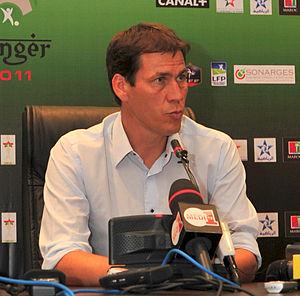
Le Lille Olympique Sporting Club, est un club de football français fondé à Lille en septembre 1944 sous le nom de Stade lillois. Le 9 novembre de la même année le club devient officiellement le Lille Olympique Sporting Club. Il est issu de la fusion de deux clubs basés dans différents quartiers de la ville, l'Olympique lillois et le Sporting Club fivois, respectivement créés en 1902 et 1901. C'est en hommage à ces deux clubs que le terme Lille Olympique Sporting Club, abrégé sous le sigle LOSC, a été choisi.
Le Mans Football Club est un club de football français basé et fondé au Mans le 12 juin 1985 sous le nom de Le Mans Union Club. Le club est issu de la fusion de l'Union sportive du Mans, dont il reprend le matricule, et du Stade olympique du Maine.
Rudi Garcia, né le 20 février 1964 à Nemours, est un footballeur français devenu entraîneur.
La saison 2010-2011 du LOSC Lille Métropole est la cinquante-et-unième saison du club nordiste en première division du championnat de France, la onzième consécutive au sein de l'élite du football français. Cette saison est particulièrement importante dans l'histoire du LOSC, puisque ce dernier réalise le doublé championnat et coupe de France, titres qui lui échappent respectivement depuis 1954 et 1955. Ce doublé, le deuxième de l'histoire des Dogues après celui de la saison 1945-1946 et le seizième de l'histoire du football français, est célébré avec ferveur dans la métropole lilloise.
Le Dijon Football Côte-d'Or, souvent abrégé en Dijon FCO ou DFCO, est un club de football français, fondé le 29 avril 1998 et basé dans la ville de Dijon.